Alan Root

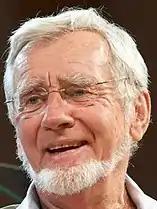
At the WTTC Summit in 2012

Alan Root (12 May 1937, London – 26 August 2017) was a British-born filmmaker who worked on nature documentary series such as "Survival".